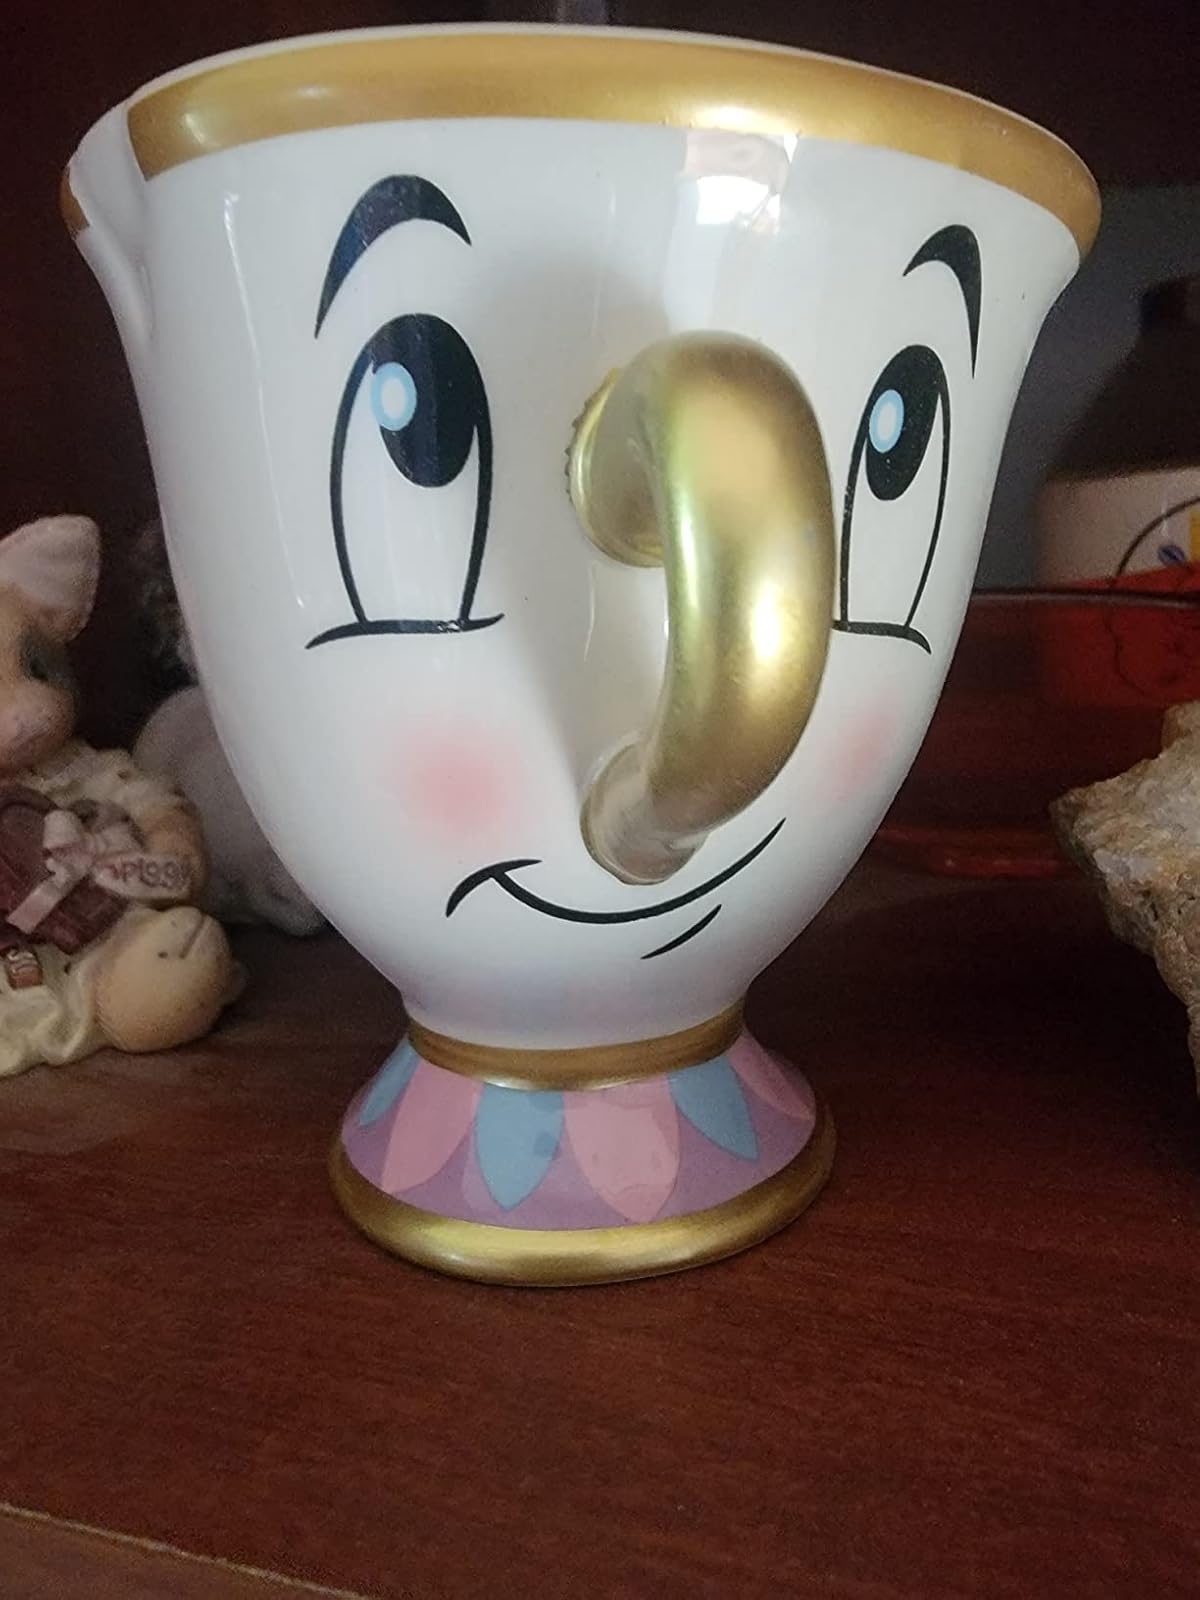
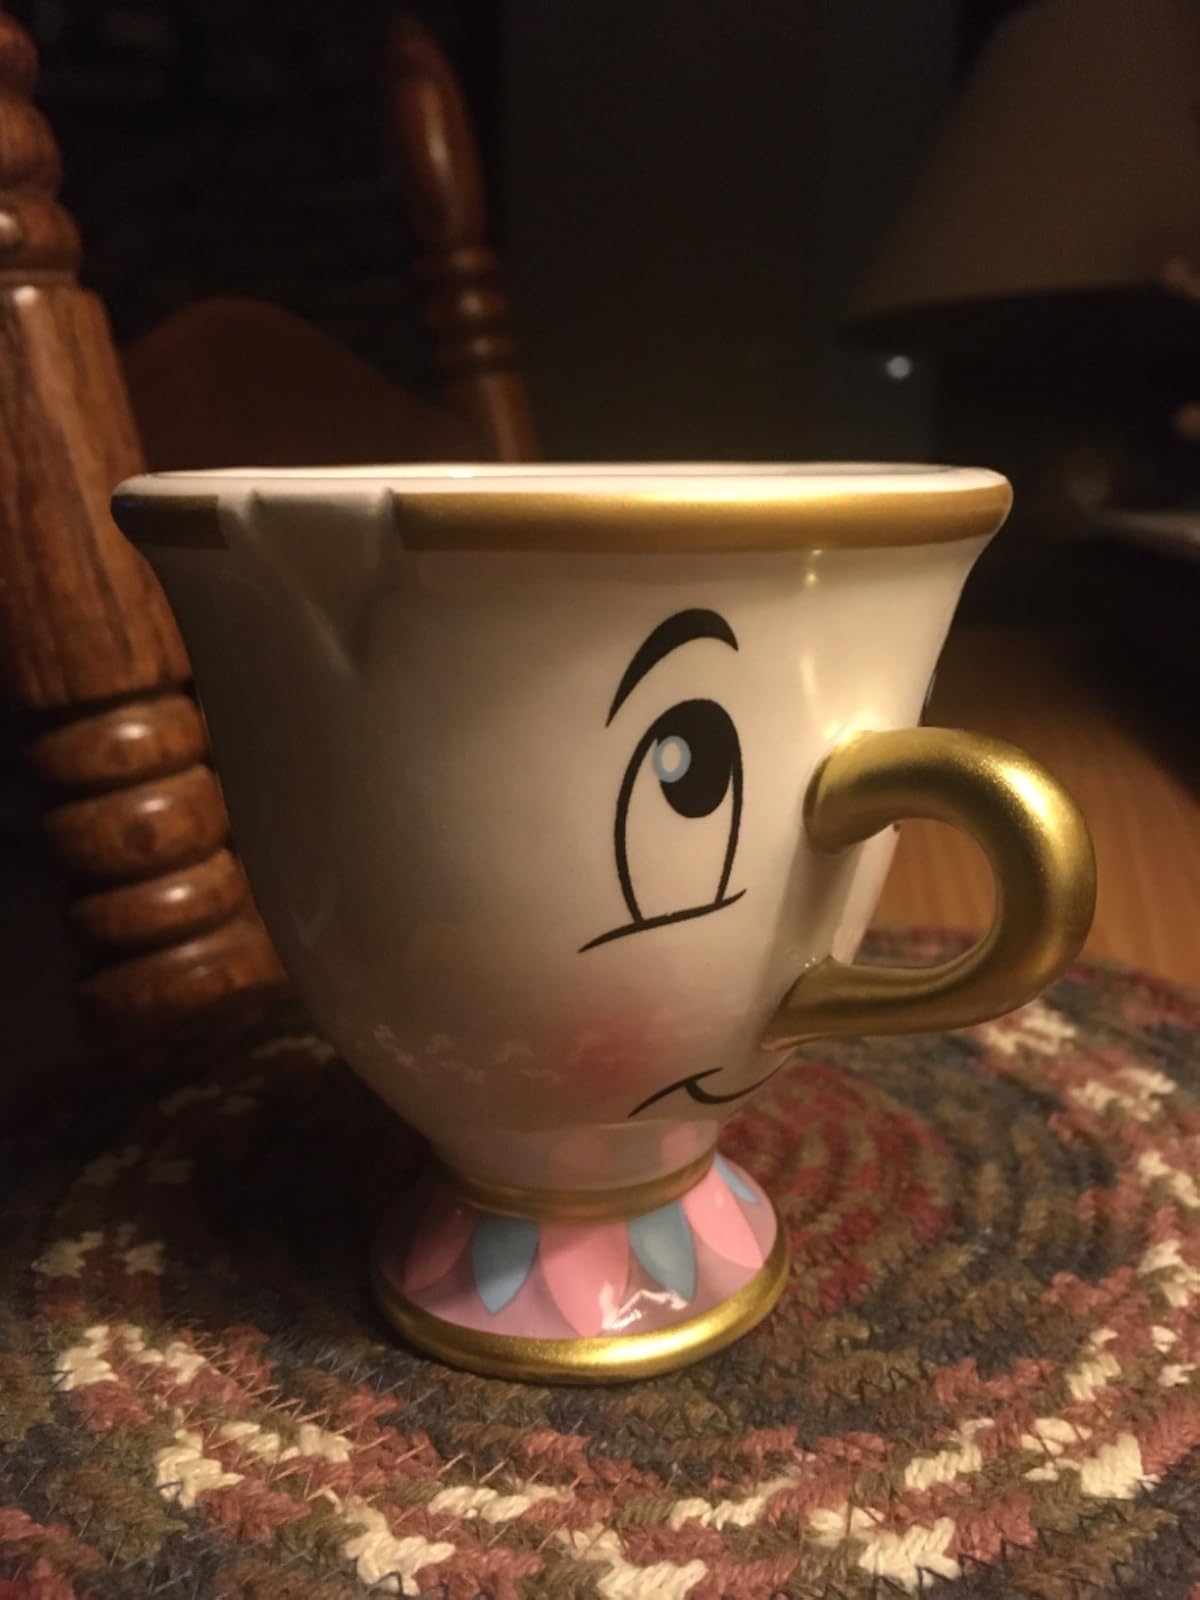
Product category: items_mug
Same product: yes